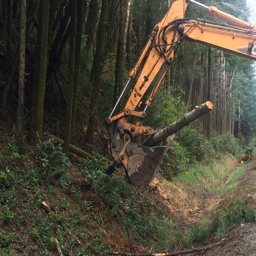
crews worked through the night clearing hazardous trees from road and 42 award winner said .